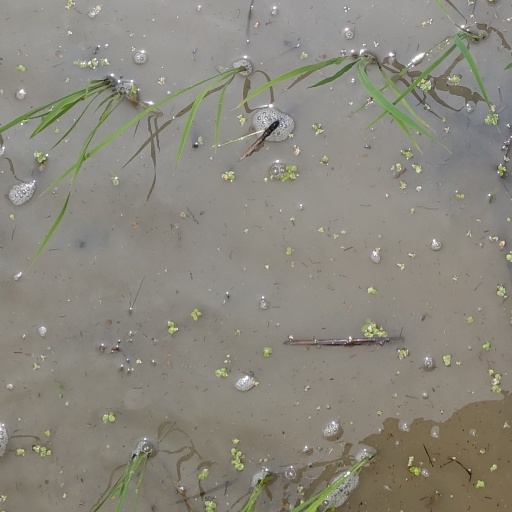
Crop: rice